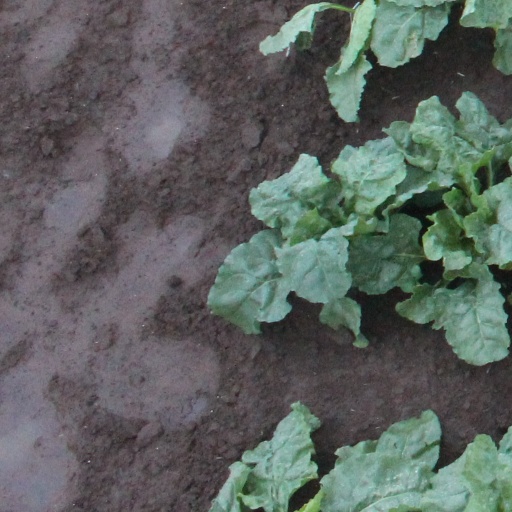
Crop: sugar beet